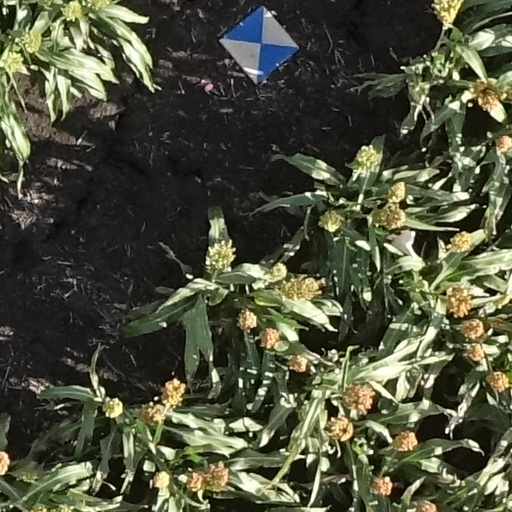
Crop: sorghum